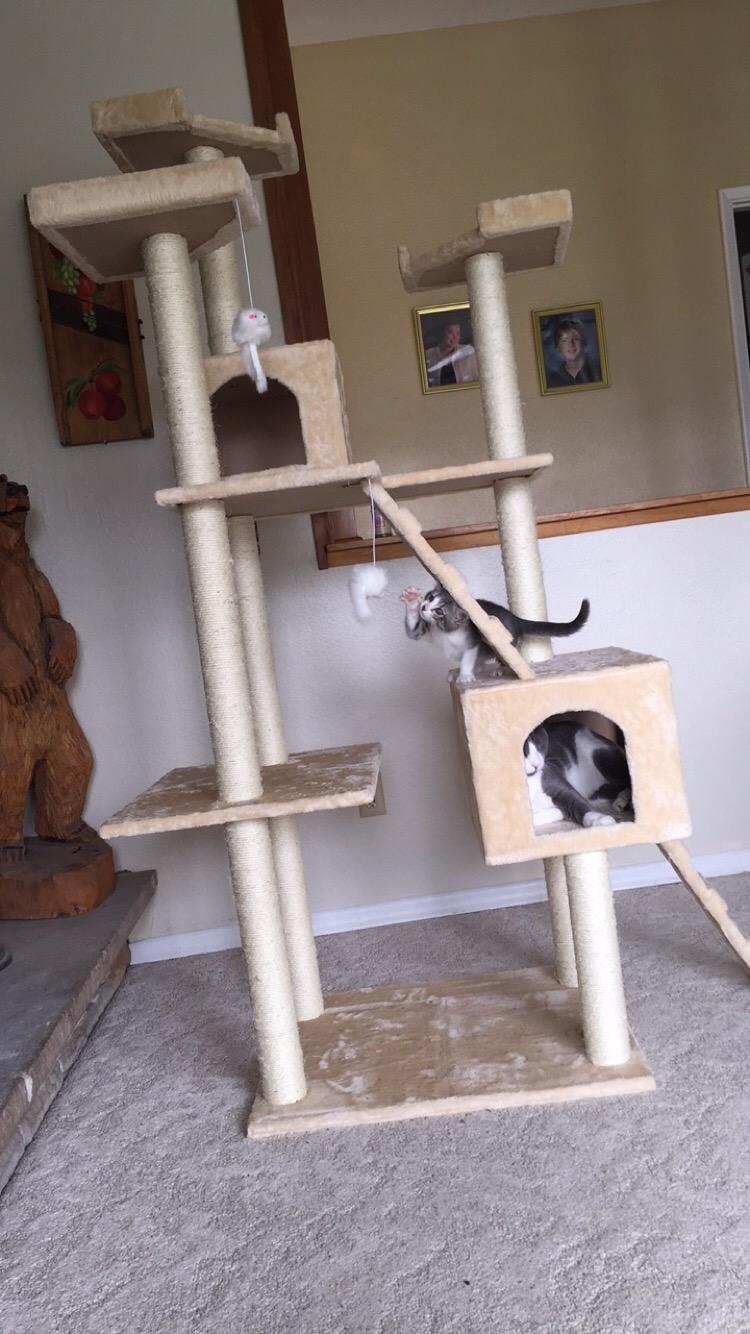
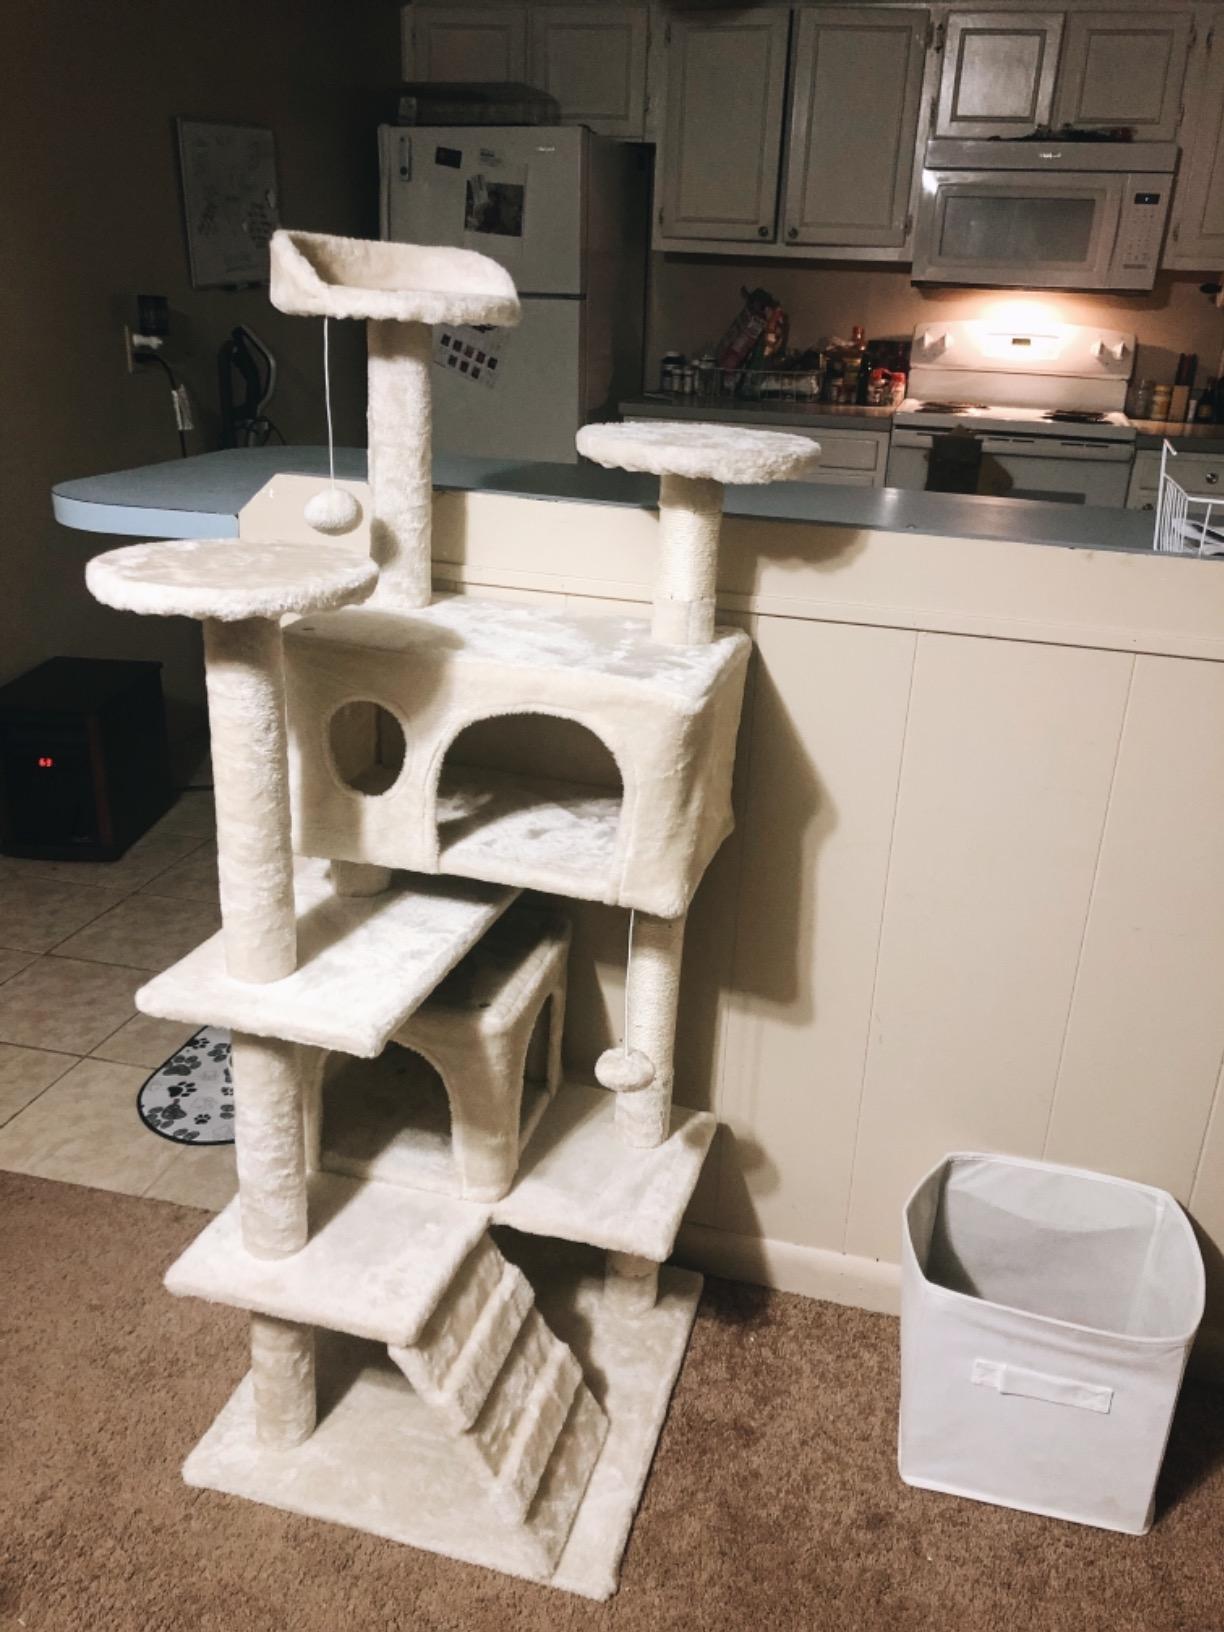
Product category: items_cat tree
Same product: no